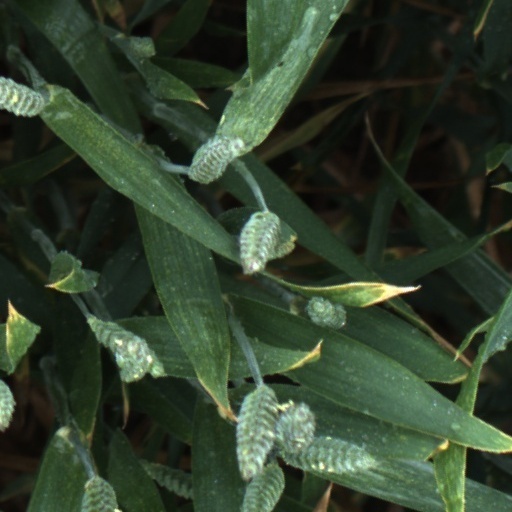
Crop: wheat